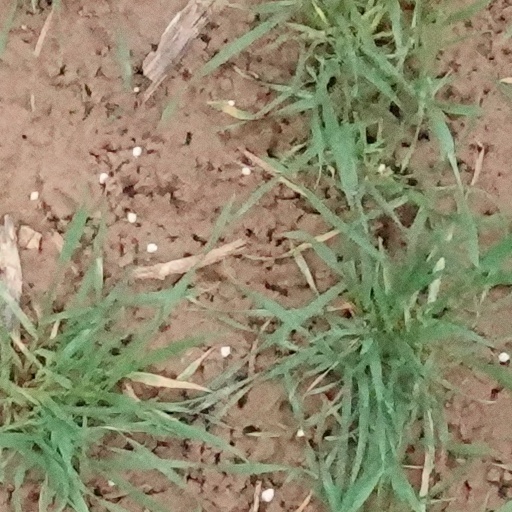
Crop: wheat